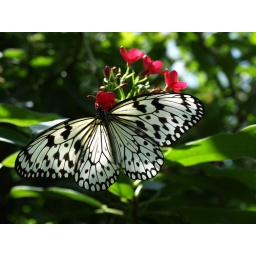
220. butterflies. 221. the butterfly house in st. louis. 222. bright colors